Treasure of the Holy Crosses

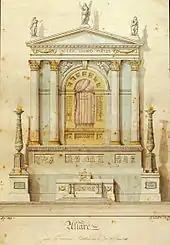
Rodolfo Vantini's 1829 design for the altar of the Holy Crosses to be erected in the New Cathedral.

With the suppression of city monasteries conducted by the Brescian Republic in 1797, the treasure of the Holy Crosses was enriched with two new works transferred there from the monastery of Santa Giulia: the reliquary of the Holy Thorns and the Cross of St. Faustinus, both valuable pieces of Gothic and Renaissance art that expanded the treasure's corpus of religious relics. The reliquary held two thorns believed to have come from the crown of thorns, while the cross contained another, substantial fragment of Jesus' crucifix.